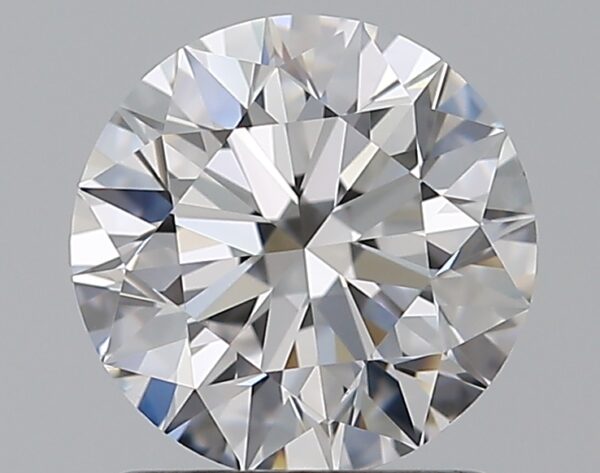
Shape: round
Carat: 1.2
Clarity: VVS2
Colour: D
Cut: EX
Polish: EX
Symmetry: EX
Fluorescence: N
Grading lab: GIA
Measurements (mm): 6.74 x 6.78 x 4.23